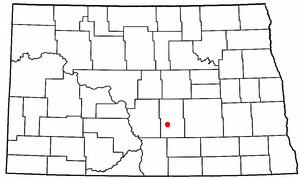
Steele (North Dakota)
Steeles beliggenhed i North Dakota
Steele er en amerikansk by og administrativt centrum for det amerikanske county Kidder County i staten North Dakota. I 2000 havde byen et indbyggertal på 761.